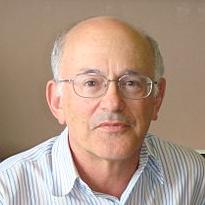
Age: 67